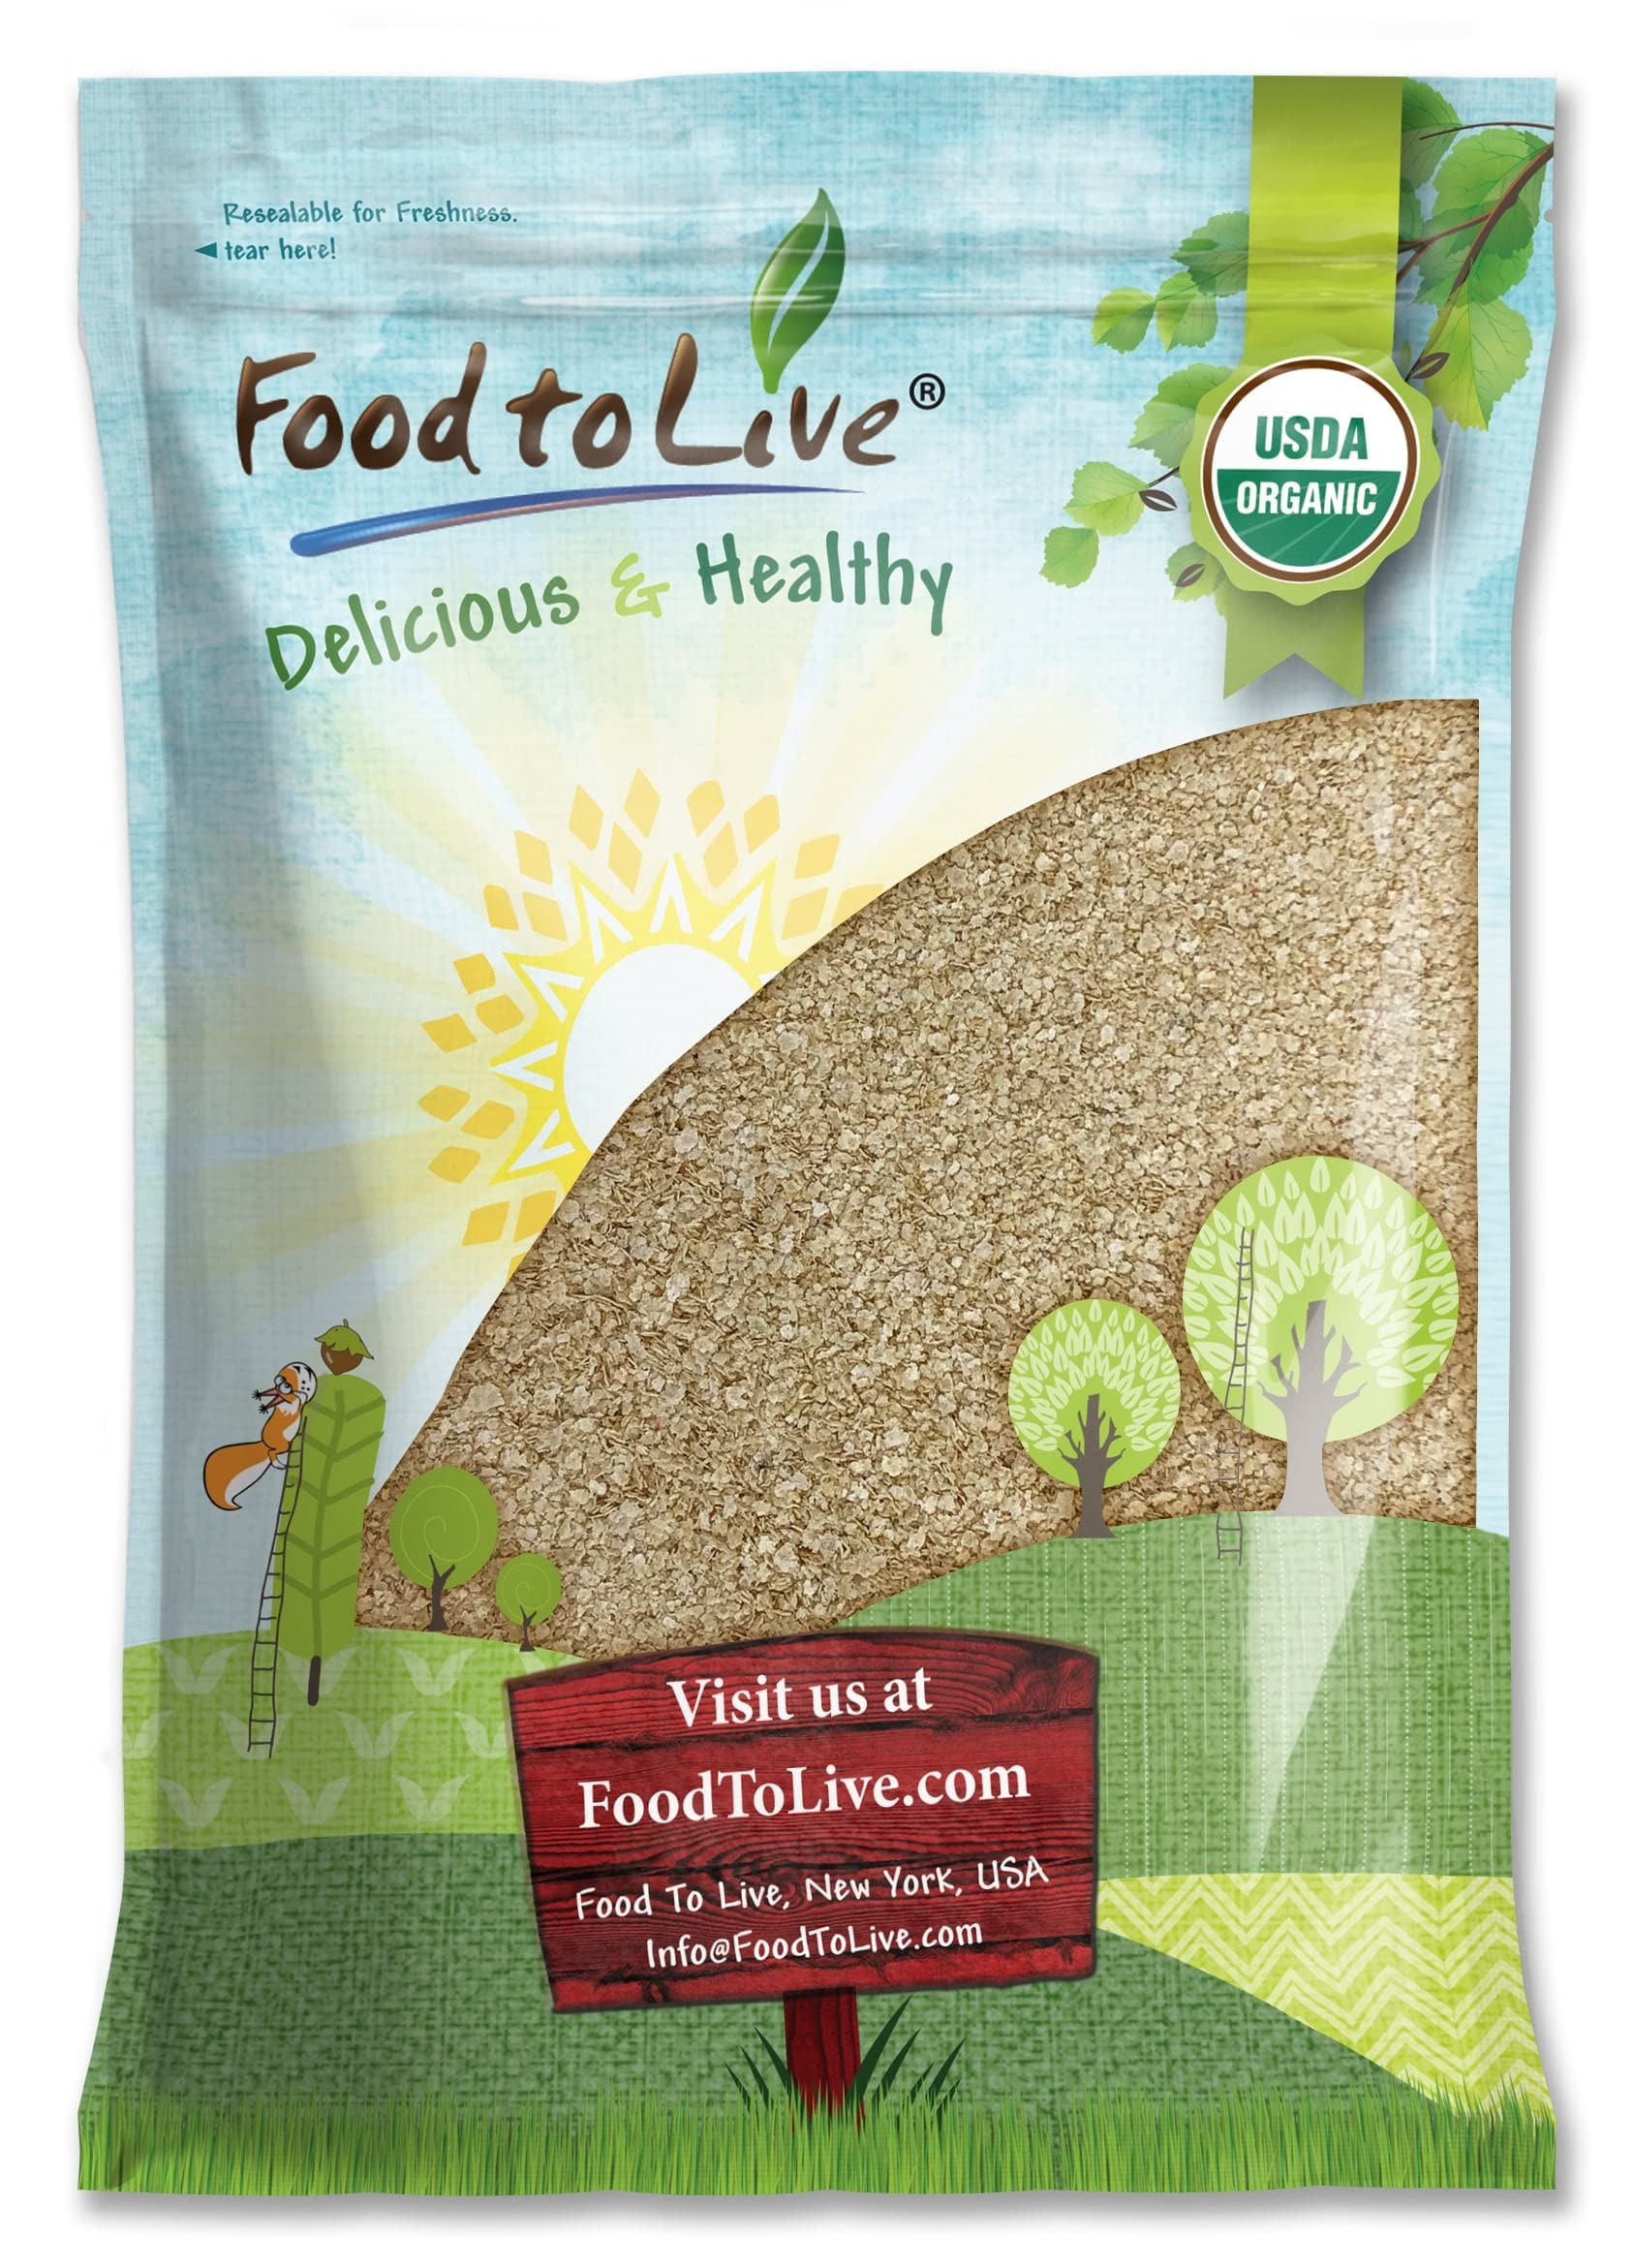
Item Name: Organic Amaranth Flakes, 8 Pounds - Non-GMO Pressed Amaranth Seeds, Vegan, Kosher, Bulk, High in Dietary Fiber, Protein, and Selenium. Great for Cooking, Baking, Oatmeal, Breakfast Cereals, Yogurts.
Bullet Point 1: ✔️GRAIN WITH LOW CARBS AND FATS: Organic Amaranth Flakes give you all the benefits of eating grains and more, but have a much lower fat and carb content.
Bullet Point 2: ✔️DELICIOUS OATMEAL SUBSTITUTE: Organic Flaked Amaranth tastes nutty with a bit of earthy flavor as well. Use it to spice up your regular oatmeal.
Bullet Point 3: ✔️EXCELLENT SOURCE OF MINERALS: Organic Rolled Amaranth Flakes contain large amounts of essential nutrients, including calcium, magnesium, and even have some vitamin C.
Bullet Point 4: ✔️PROTEIN-RICH FOOD: You can use Organic Amaranth Flakes to add more protein and fiber to your meals.
Bullet Point 5: ✔️GLUTEN-FREE NOT-GRAIN: Amaranth isn’t a grain, and it’s 100% gluten-free.
Value: 128.0
Unit: Ounce

Price: 71.6